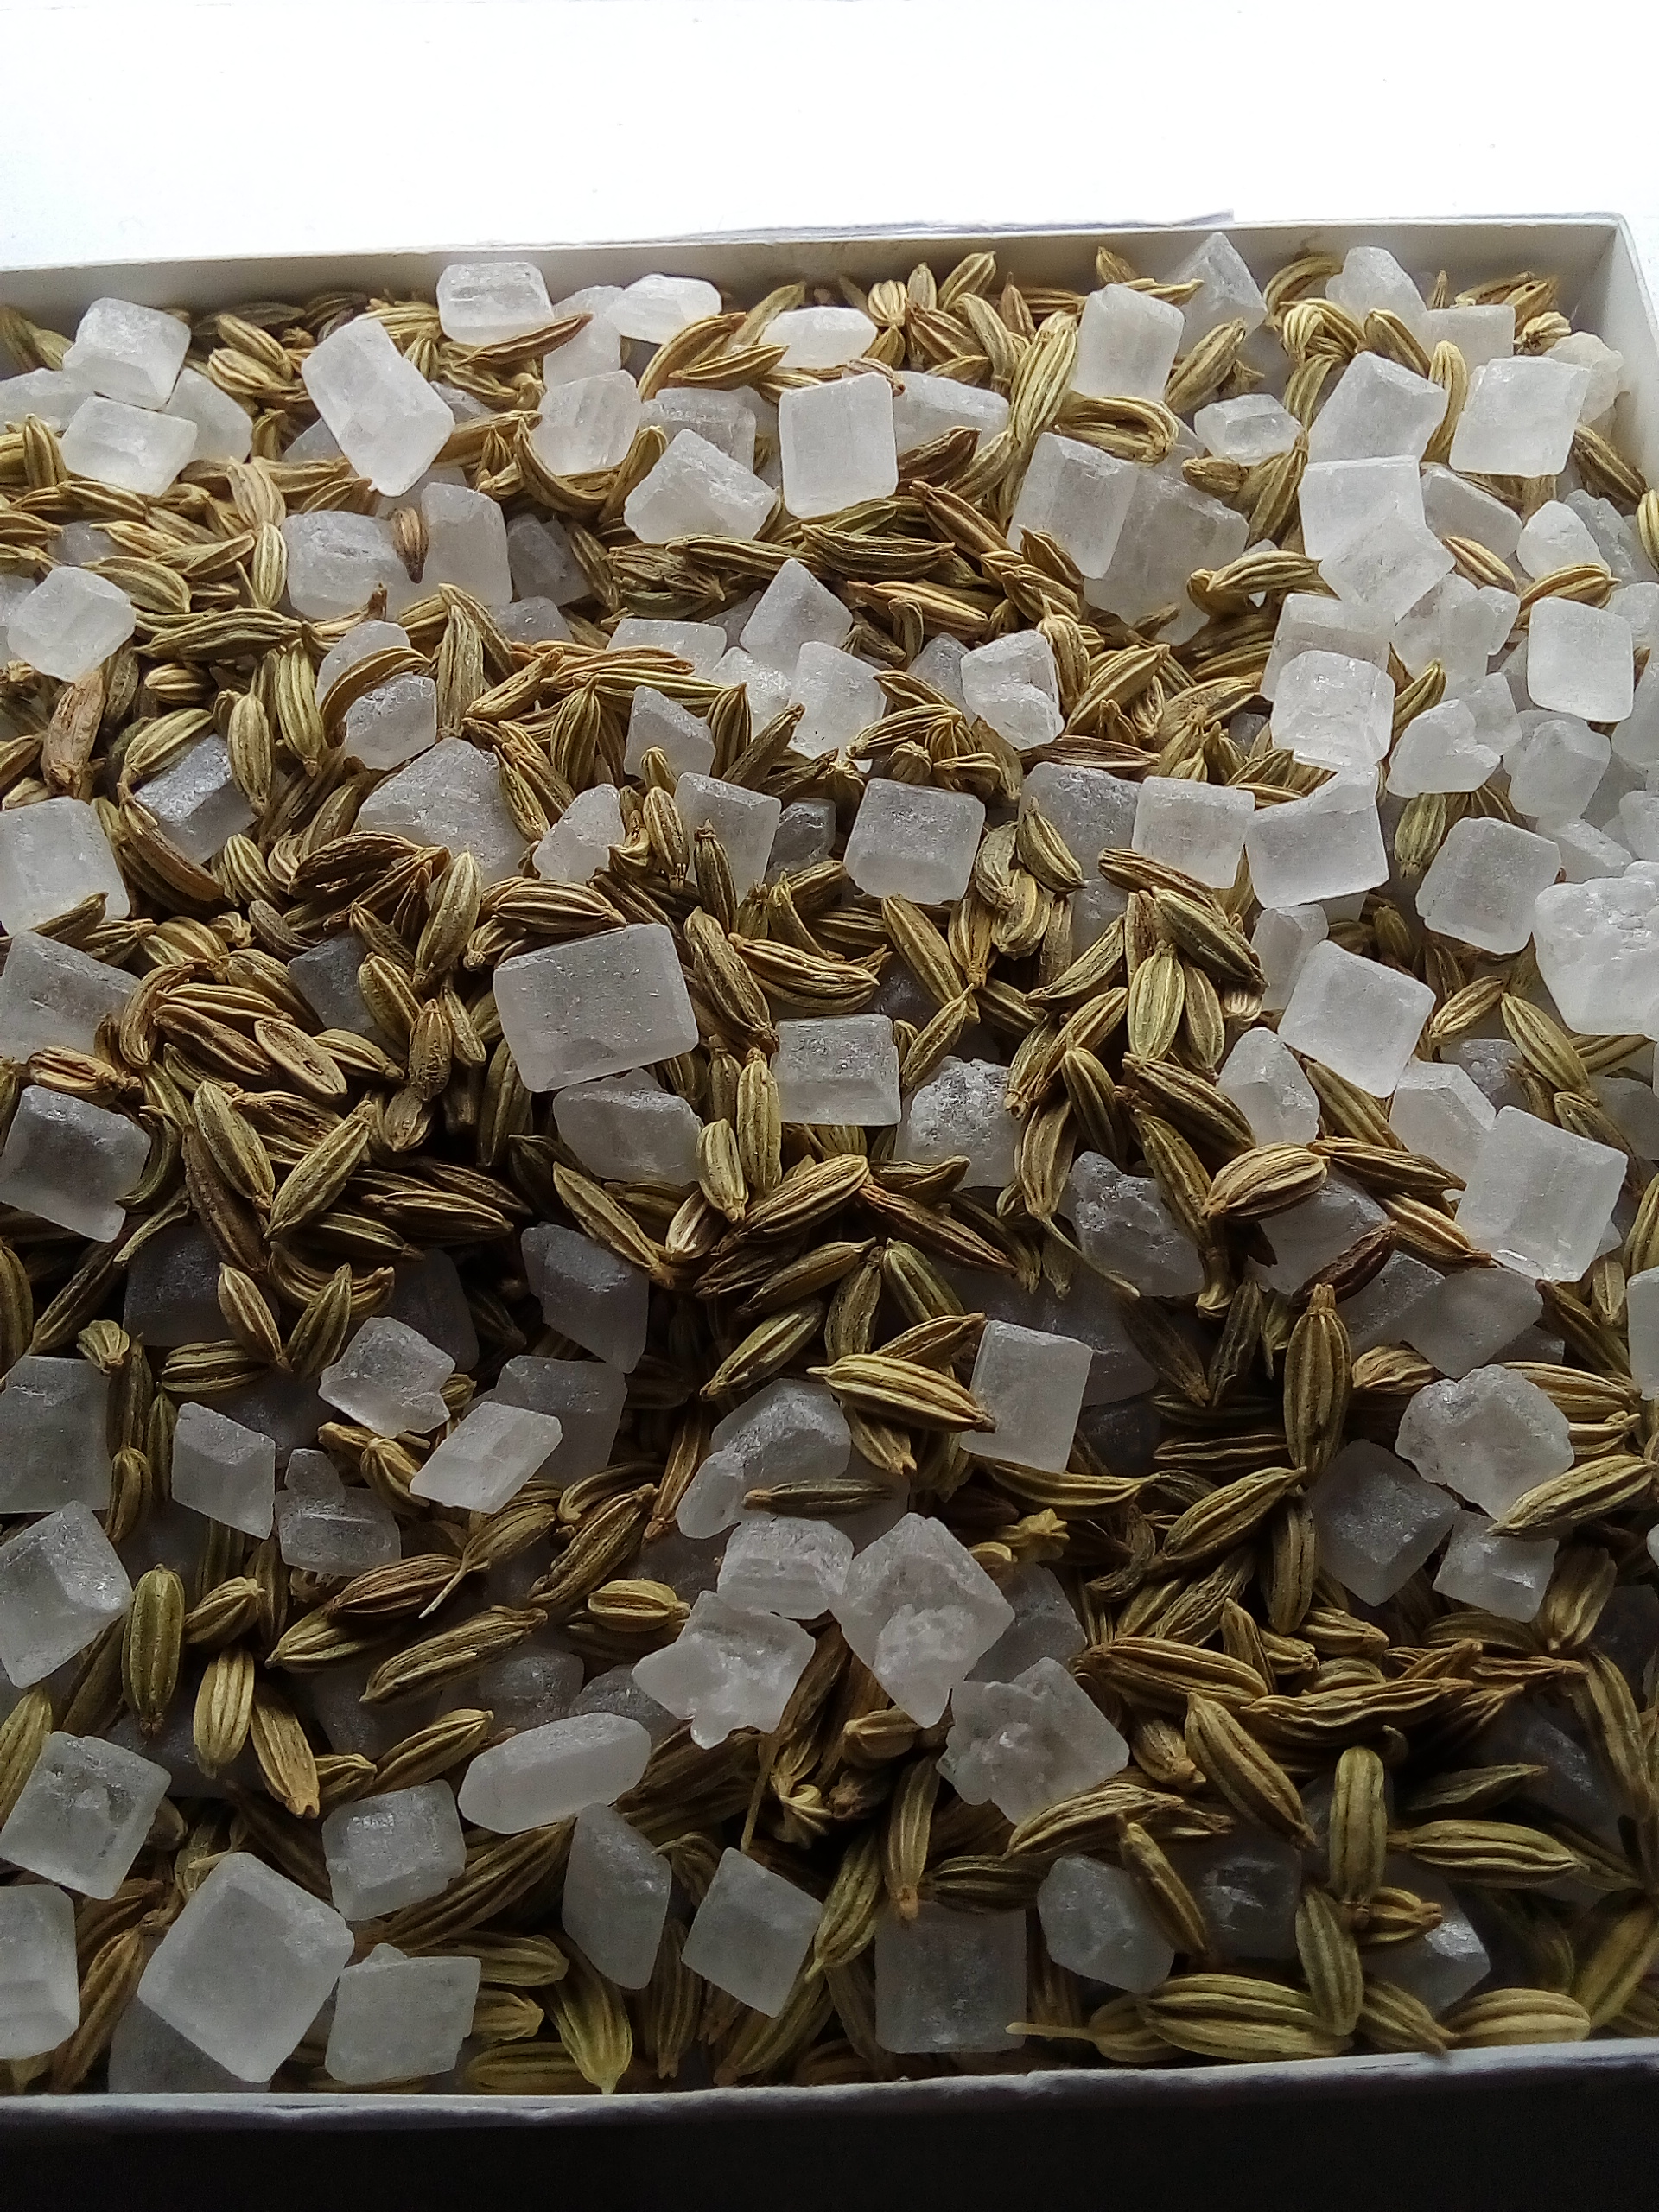
Rice seed variety: Unknown